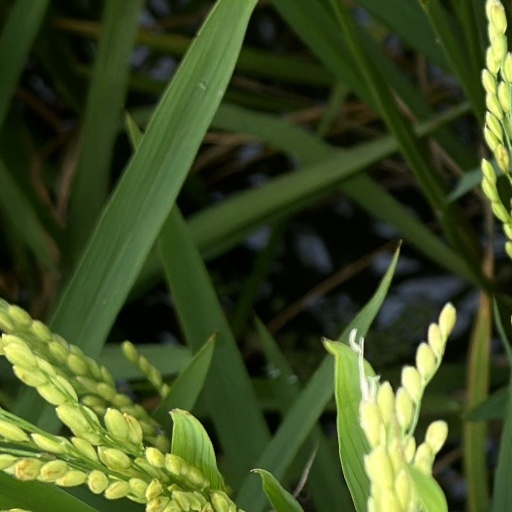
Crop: rice